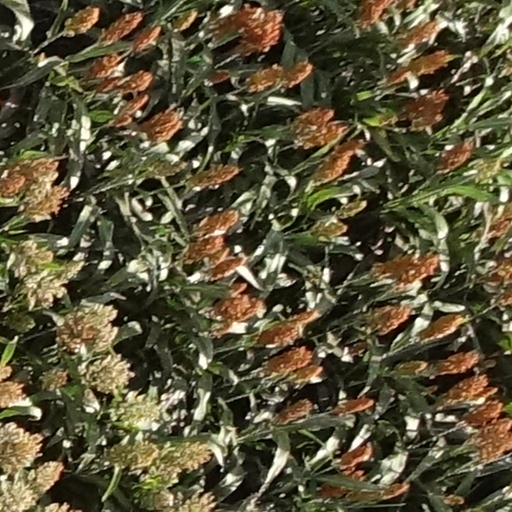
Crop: sorghum